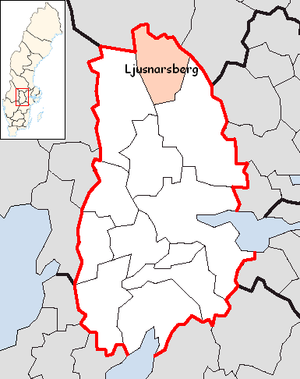
Ljusnarsbergs kommun
Ljusnarsberg kommune ligger i landskapet Västmanland i det svenske län Örebro län. Kommunens administrationscenter ligger i byen Kopparberg.